Electromagnetic Field (festival)

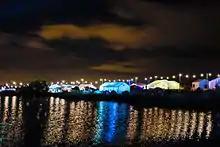
Electromagnetic Field 2014 at Night

The first Electromagnetic Field event was held in 2012 at Pineham in Milton Keynes, and completely sold out a 499-person capacity. Each tent at EMF 2012 was provided with power and the internet, via a 2.5 km direct microwave link to a data centre which provided 370 Mbit/s to the campsite. Over 50 speakers gave talks, including Ben Goldacre.